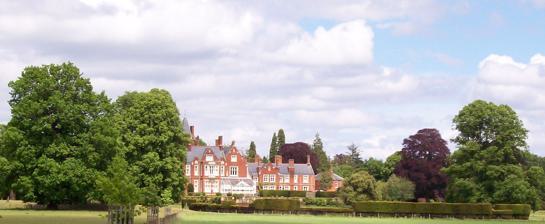
Building: Bagshot Park
Country: United Kingdom
Year built: 1879
Royal residence in Surrey, England Bagshot Park The house from the park Location within Surrey General information Coordinates 51°22′14″N 0°41′46″W / 51.37056°N 0.69611°W / 51.37056; -0.69611 Current tenants The Duke and Duchess of Edinburgh Completed 1879 Owner The Crown Estate Listed Building – Grade II Official name Bagshot Park Mansion Designated 4 August 1976 Reference no. 1030005 National Register of Historic Parks and Gardens Official name Bagshot Park Designated 27 February 1998 Reference no. 1001381 Bagshot Park is a royal residence located near Bagshot , a village 11 miles (18 km) south of Windsor . It is on Bagshot Heath, a 50-square-mile (130 km 2 ) tract of formerly open land in Surrey and Berkshire .  Bagshot Park occupies 51 acres (21 ha) within the designated area of Windsor Great Park . The Mansion house was listed, Grade II , as a building of special architectural or historic interest in 1976. The present building was built on the site of an earlier mansion in 1879 with red brick and stone dressings in Tudor gothic style, for Prince Arthur, Duke of Connaught . Side and rear extensions were added in the late 19th and early 20th centuries. The landscaped grounds are also Grade II listed on the Register of Historic Parks and Gardens . History Prince Henry came to Bagshot Lodge on 4 September 1609 and gave £1 to the musicians who entertained him. In 1612 King James appointed Noël de Caron as Keeper of the Park in 1612, a post he kept until his death in 1624. The Lodge was rebuilt between 1631 and 1633 as one of a series of small lodges designed for Charles I by Inigo Jones . It was remodelled between 1766 and 1772 according to designs of James Paine for George Keppel , the 3rd Earl of Albemarle , and altered in 1798 by Sir John Soane for the Duke of Clarence (later King William IV ), who lived there until 1816. Bagshot Park was subsequently used by Prince William Frederick, Duke of Gloucester , nephew of King George III . The Duke added pieces of property between the estate and Sunningdale; his widow, Princess Mary , daughter of King George III, continued to live there after his death until she moved out in 1847. The original house was demolished in 1877–78. A new building with 120 rooms was completed in 1879. The 1881 census records an equerry and 26 servants living in the main house: an under butler , a housekeeper , four valets , two lady's maids, two dressers, a cook , three kitchen maids , three house maids , three footmen , a page, a porter, a scullery maid , two other junior posts and a soldier . A coachman and seven grooms lived in the stables . Two other domestic staff lived in one of the lodges, three agricultural workers lived in another, and one gardener is recorded as living on the estate. From 1880 this was the principal residence of Prince Arthur, Duke of Connaught and Strathearn , a son of Queen Victoria . The Duke, who was Governor General of Canada from 1911 until 1916, died at Bagshot Park in 1942. The property had been in grace and favour occupation. Following the Duke's death, Bagshot Park was requisitioned by the Army for the Auxiliary Territorial Service (later to become the WRAC) to use as their Staff College. This closed at the end of the war. In 1946 George VI offered the house to the Royal Army Chaplains' Department to be used as a Church House and Chaplains' Depot. The Army Chaplains were in residence from 1947 but relocated to Andover, Hampshire , in April 1996, shortly before the then Earl and Countess of Wessex took over the tenancy. The Army Chaplains famously placed a notice by the pond reading " Please do not walk on the water ". The original sign was removed when the chaplains left, but a new one, made by J. M. J. Holland Chairmakers and given to the Earl of Wessex, has replaced it. Although the house was criticised as ugly by the architectural historian Nikolaus Pevsner , it was said to be the most adventurous royal house to be created since the death of Albert , the Prince Consort of Queen Victoria, in 1861. It is also a remarkable monument in the history of Indian taste in Britain: an Indian billiard room wing, which inspired the more famous Durbar Room at Osborne House , was prefabricated in India and installed in the 1880s. This was a result of the Duke of Connaught's Indian tour, when the Duke met John Lockwood Kipling and asked him to design and oversee the installation of a billiard room in Indian taste. The Indian craftsmen who assembled and installed the room at Bagshot were housed in a tent in the grounds. The work took two years and was a wedding gift from Indian princes to the Duke and Duchess of Connaught. Lease to Prince Edward, Duke of Edinburgh Bagshot Park in the 1880s In March 1998, Bagshot Park and a block of stables and Sunningdale Lodge was leased by the Crown Estate to Prince Edward for 50 years. The house was renovated as a residence for the prince. The renovation was partly funded by the Crown Estate and partly funded by Prince Edward. The renovation was originally estimated to cost £2.18m, with £1.6m from the Crown Estate and the remainder being paid by the prince. The National Audit Office (NAO) report on the transaction states that the final cost of renovations was £2.98m; the Crown Estate paid £1.6m and the estimated excess of £1.38m was paid by Prince Edward.  The prince rented it from the Crown Estate initially for £5,000 a year then after renovation rising to £90,000 a year subject to 15-year rent reviews linked to RPI . According to the NAO report, the property leased by the prince does not include commercial farmland or woodland. The lease agreement permits subletting of the stable block. Prince Edward has since extended the lease to 150 years for £5m. Notes